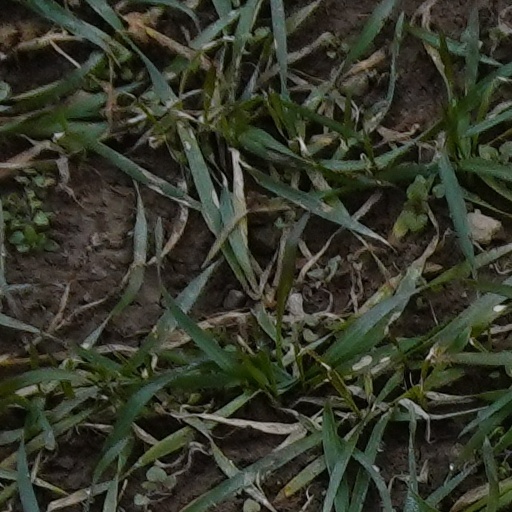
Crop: wheat